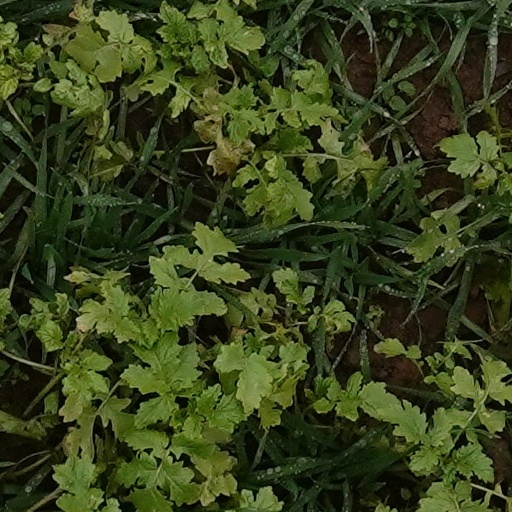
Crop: wheat